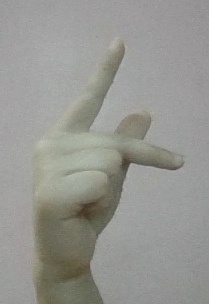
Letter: dha